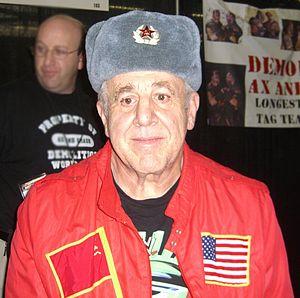
Josip Nikolai Peruzović, dit Nikolai Volkoff, est un catcheur yougoslave naturalisé américain.